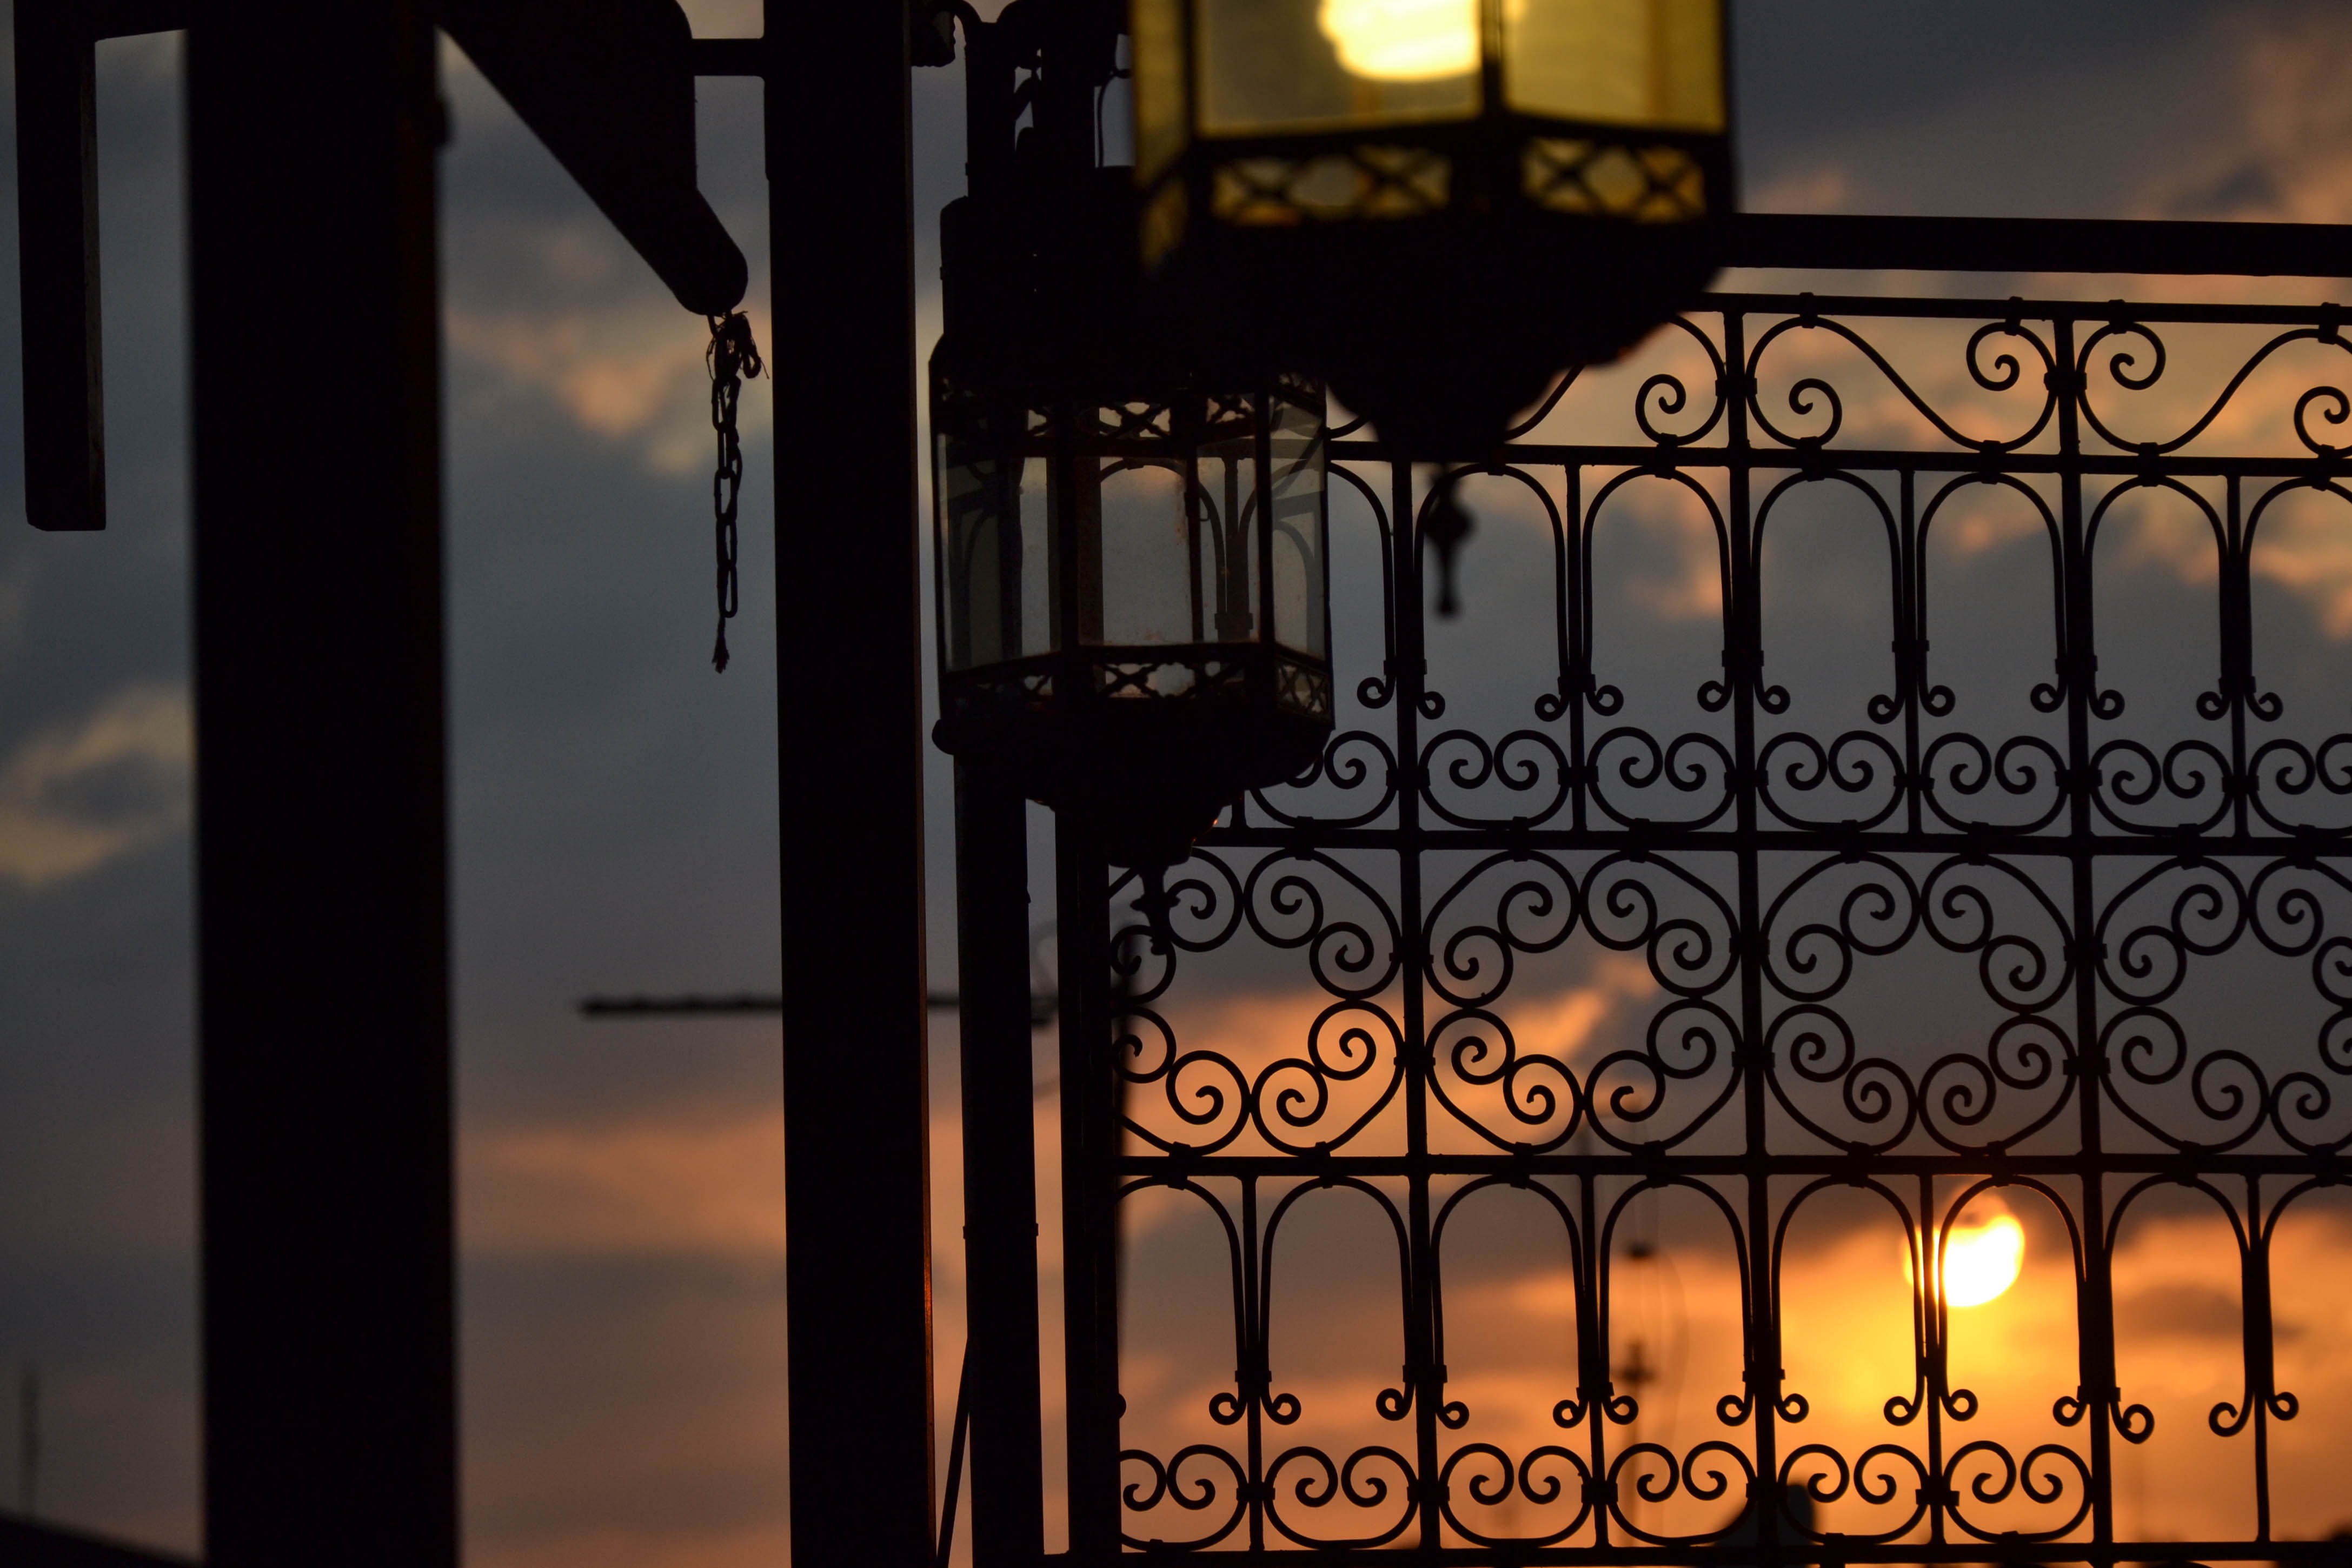
light, window, glass, lighting, iron